Basilica of Our Lady of Mercy (Yarumal)

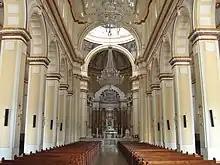
Central nave

In the night of 4 February 1938, an earthquake caused serious damage to the church. The walls were damaged, the foundation of the main arch in the central nave settled, and cracks formed in the apse. Father Gerardo Martínez Madrigal immediately requested technical advice from architects and engineers, who visited to inspect and undertake photographic studies. The evaluations produced very different results. Some suggested that they reinforce the walls with strips of iron, others suggested they should demolish the severely damaged portions and build a new concrete arch supported by new columns. The pastor chose to make the repairs suggested by Jesús Mejía, which involved rebuilding damaged portions brick by brick.